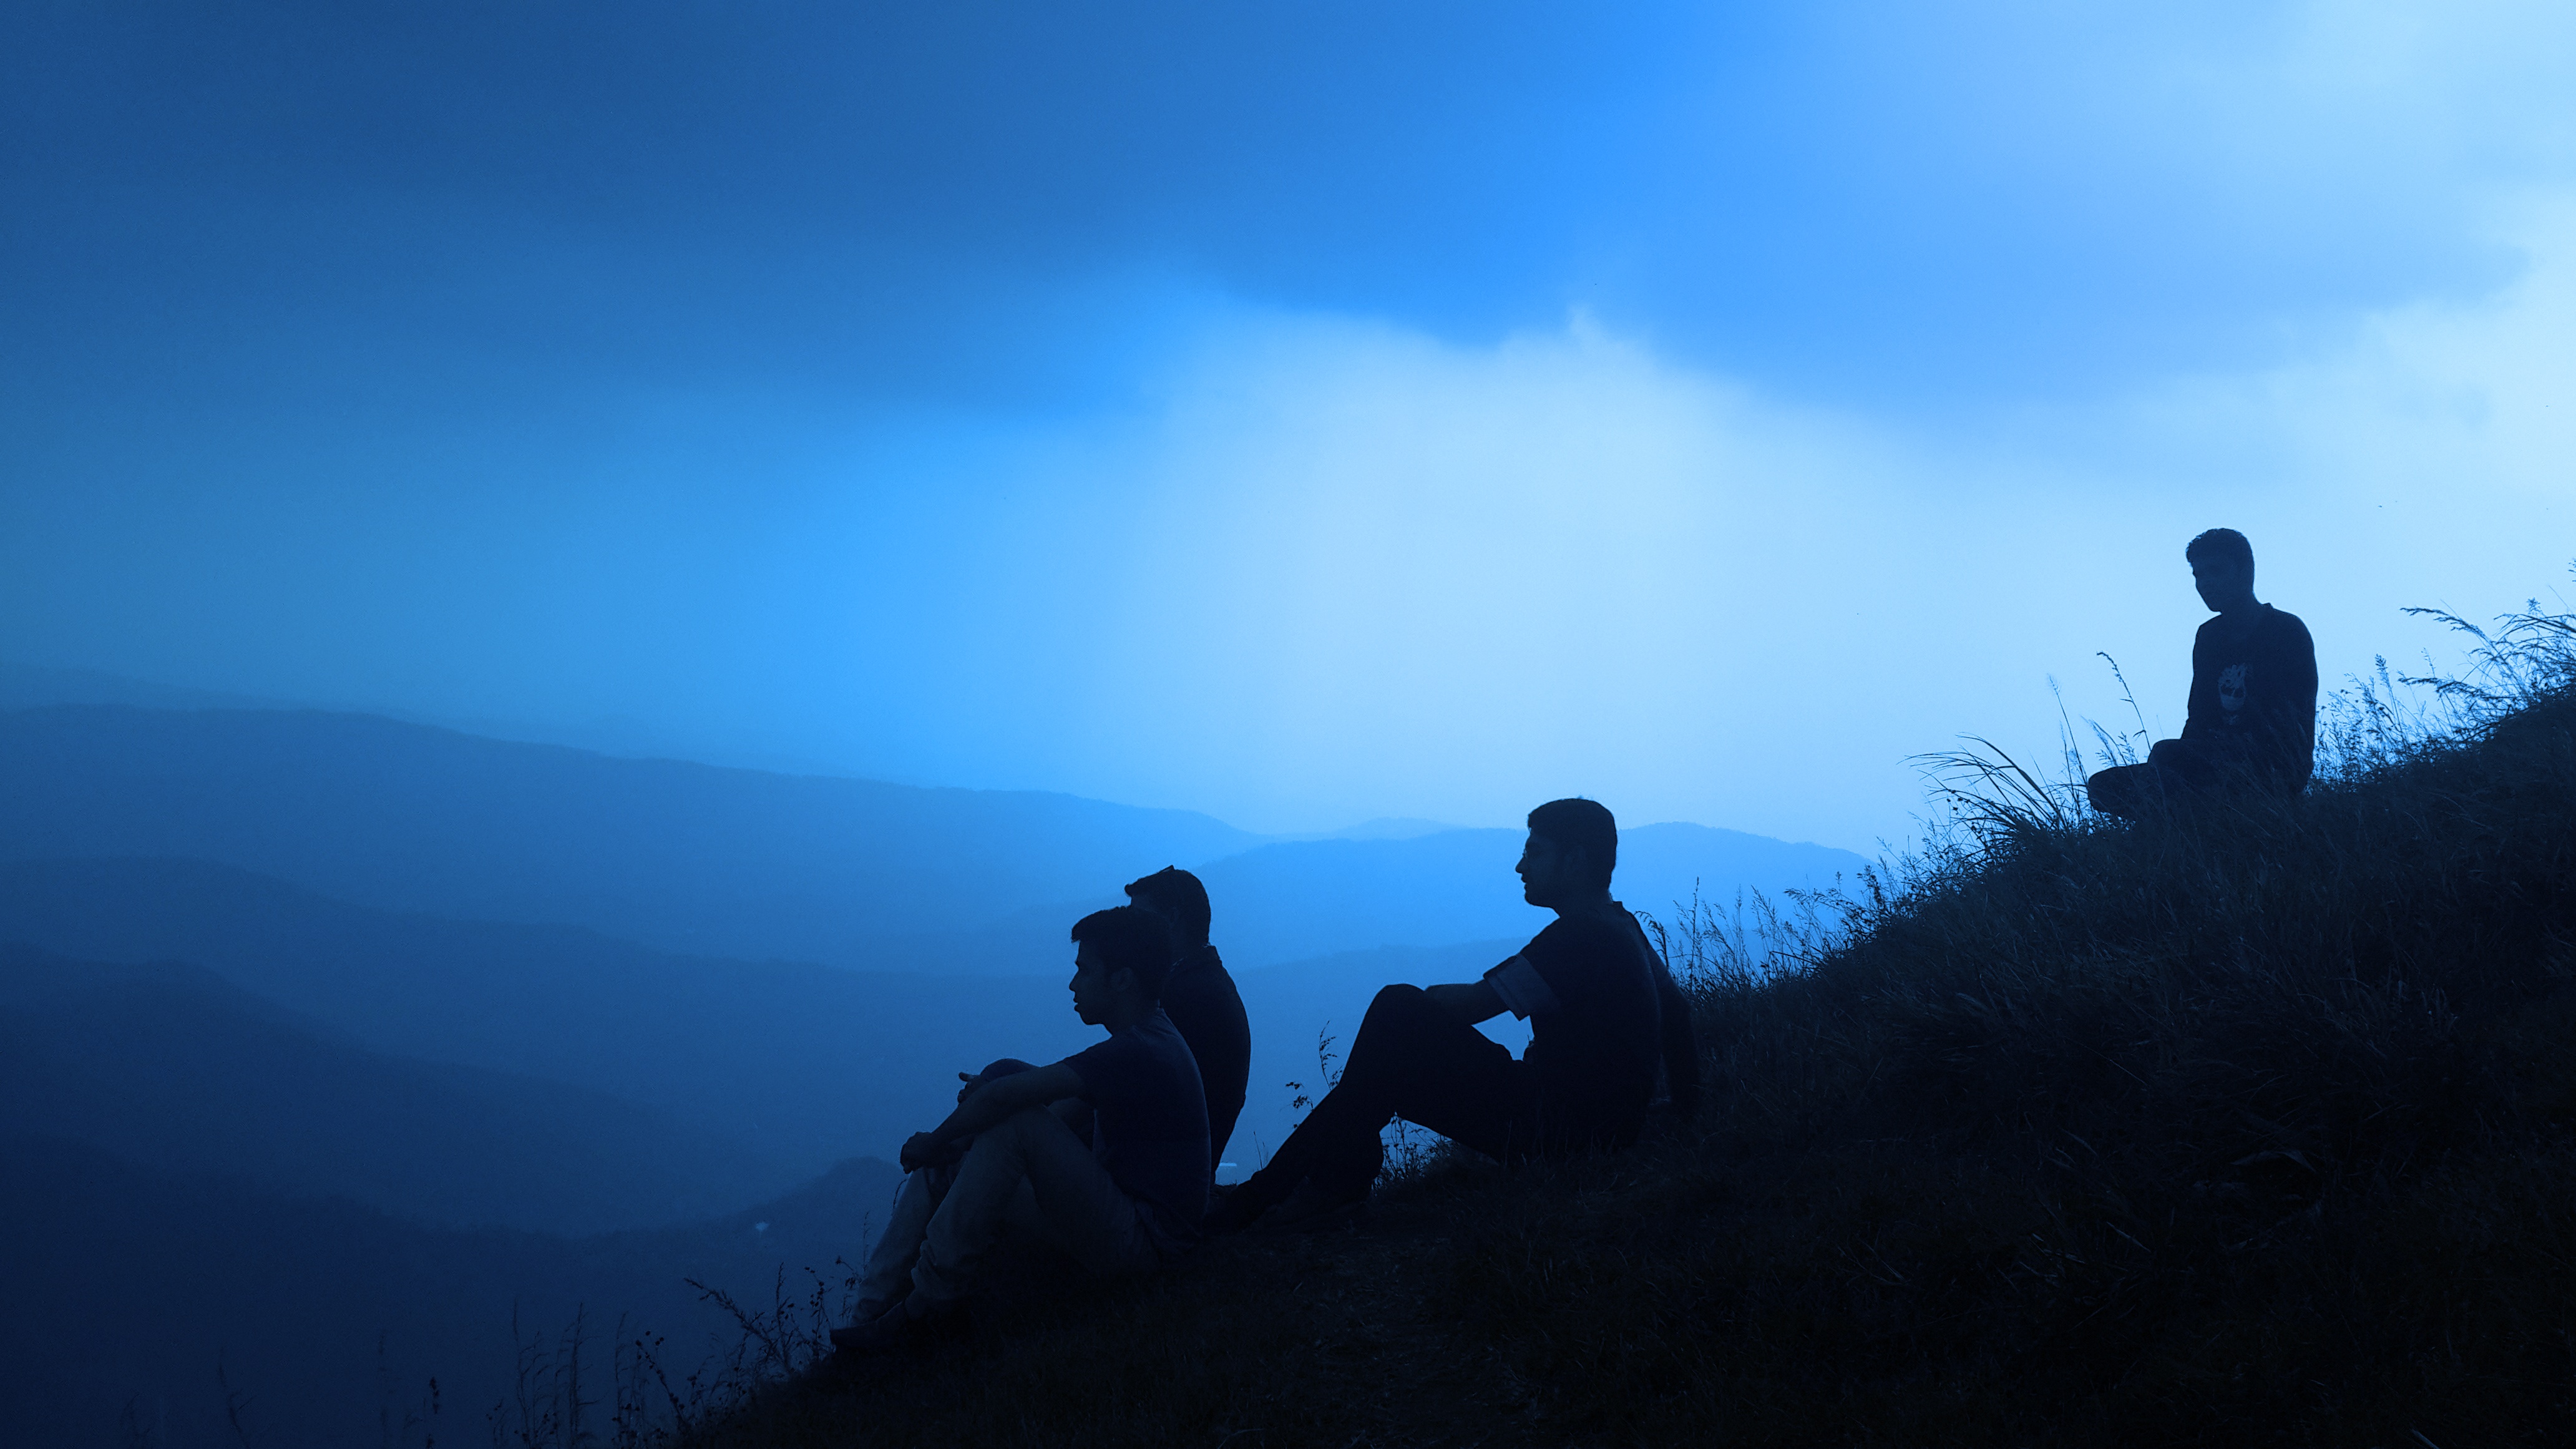
man, sea, horizon, silhouette, person, mountain, sky, sunlight, morning, hill, adventure, dawn, mountain range, dusk, sitting, blue, ridge, summit, mountaineering, atmospheric phenomenon, atmosphere of earth, mountainous landforms